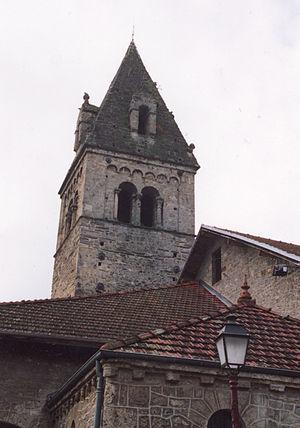
Clocher de l'église de Saint Pierre d'Allevard (Isère), vestige du prieuré clunisien du XIe siècle (monument historique)
Saint-Pierre-d'Allevard est le nom d'une ancienne commune française située dans le département de l'Isère en région Auvergne-Rhône-Alpes. Depuis le 1ᵉʳ janvier 2016 elle est une commune déléguée de la commune nouvelle de Crêts en Belledonne.